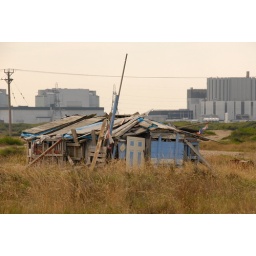
my new house it is almost water proof yay!!!!!!!!!!!! and the plants glow strangely in the night.